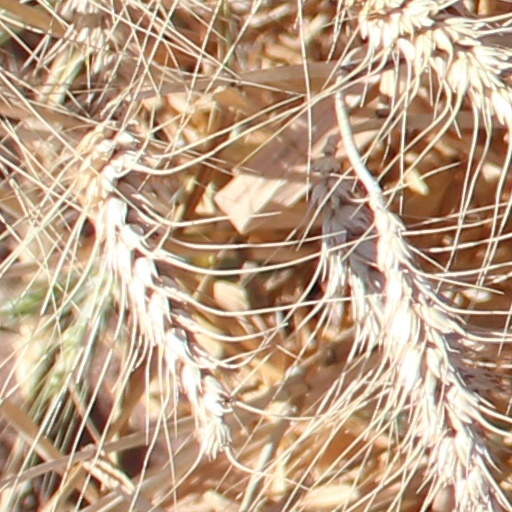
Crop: wheat